The Awakening (1928 film)

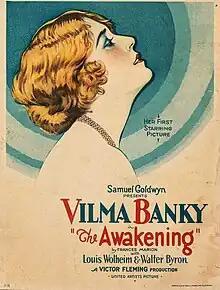
Film poster

The Awakening is a 1928 American synchronized sound feature film directed by Victor Fleming and starring Vilma Bánky. While the film has no audible dialog, it was released with a synchronized musical score with sound effects using both the sound-on-disc and sound-on-film process. The film was based on a story by Frances Marion.